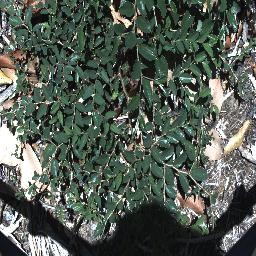
Label: chinee_apple